Florida Atlantic University

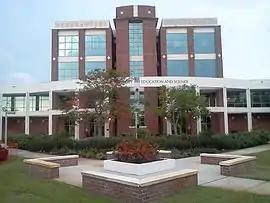

The Davie Campus of Florida Atlantic University was established in 1990 on 38 acres (0.15 km) of land in western Broward County. The campus serves approximately 3,488 students, or 13% of the FAU student body, making it the university's second largest campus by enrollment. The campus features a multi-story student union with offices for student government and student organizations, a multipurpose area and student lounge, a bookstore, and cafeteria. The union also contains a student health center that provides medical services and health counseling. Davie is also the home of "environmental research initiatives focused on Everglades restoration." FAU colleges offering courses at the FAU Davie campus include Social Work and Criminal Justice, Arts and Letters, Business, Education, Nursing, and Science. The campus is located on Broward College's Central Campus. Students may enter BC as freshmen and graduate from FAU with undergraduate degrees in over 14 disciplines. More than 315,000 square feet of carefully designed classrooms, laboratories and faculty, staff and student offices are located on this campus along with a shared-use, 112,000 square-foot FAU/BC library designed for the 21st century.